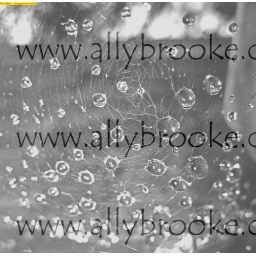
Spiderweb strung between two flower pots at an open house in Ten Mile Lake, OR.